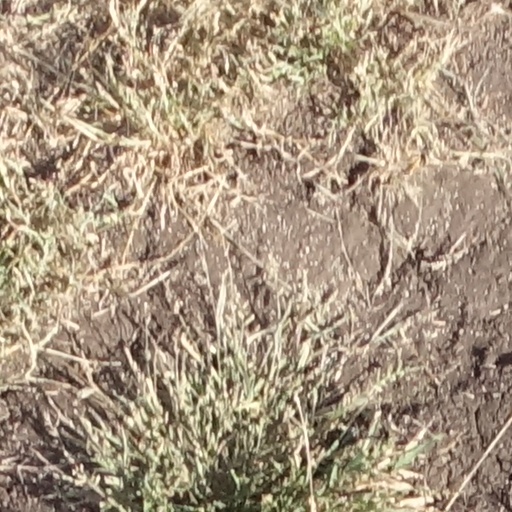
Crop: sorghum